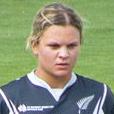
Age: 21